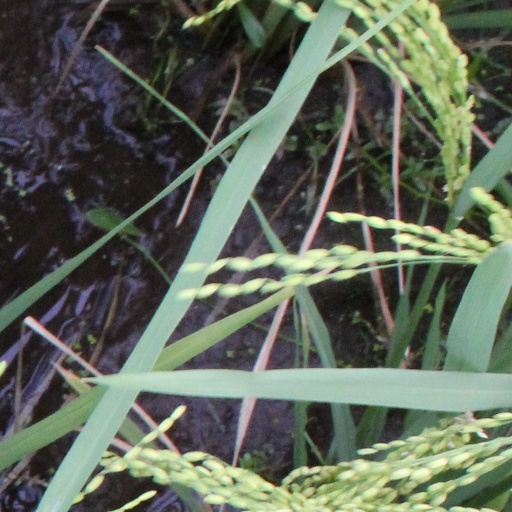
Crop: rice